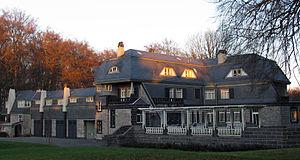
Henry Clement Van de Velde est un peintre, architecte, décorateur d'intérieur et enseignant belge, né le 3 avril 1863 à Anvers et mort le 15 octobre 1957 à Oberägeri.